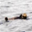
Label: otter